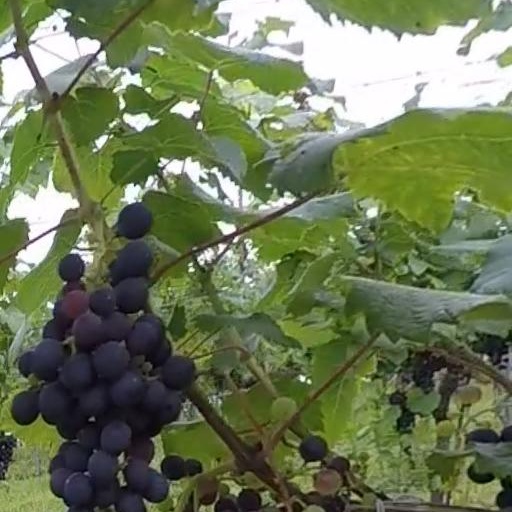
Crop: grape